Danielle Harris

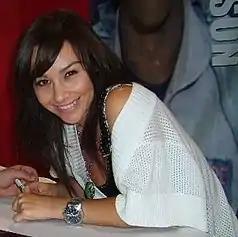
Harris signing autographs at the 2008 Adventure Con

Harris had a supporting role in the crime and comedy film "Poor White Trash" in 2000 and went on to star in the 2001 comedy "Killer Bud". Between 2000 and 2002, Harris was a cast member of the series "That's Life". Her character, Plum Wilkinson, featured in all but eight episodes and was involved in a romantic relationship with Kevin Dillon. Her animated series "The Wild Thornberrys" had spin-off movies in the early 2000s: the television film "The Origin of Donnie" from 2001 was followed by the 2002 theatrical release of "The Wild Thornberrys Movie", which grossed $40,108,697 in the US, and a further film, "Rugrats Go Wild", dealt with the Thornberrys meeting the characters from the popular series "Rugrats". Released in 2003, it opened at #4 at the box office and grossed $39 million in the US, about the same as the "Thornberrys Movie". Harris also appeared in an episode of "The West Wing", had a supporting role as Leila in the 2003 television film "The Partners" and was in the theatrically released films "Debating Robert Lee" and "Em & Me" (both 2004). From 2004 to 2005, she was a main cast member of the animated sitcom "Father of the Pride", appearing in all 14 episodes.